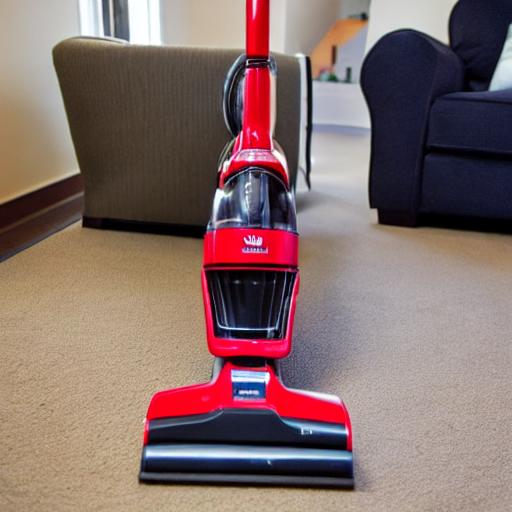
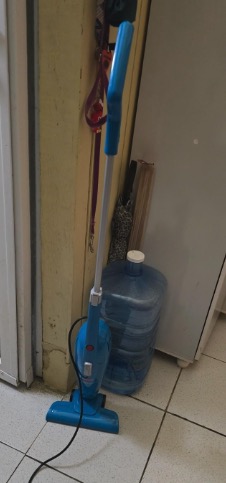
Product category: items_vacuum
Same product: no